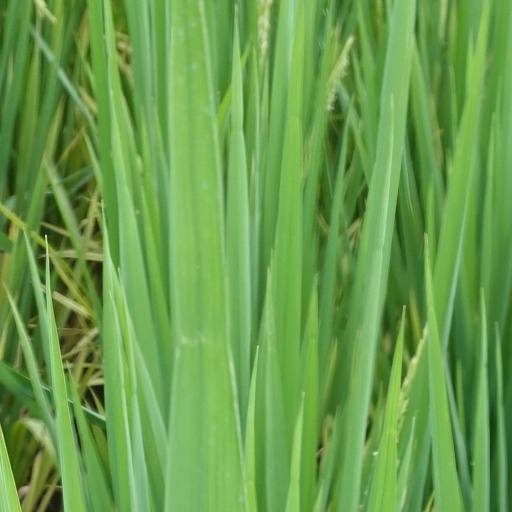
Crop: rice